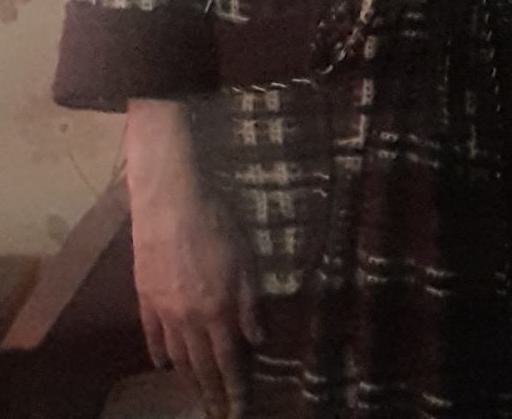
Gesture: no_gesture